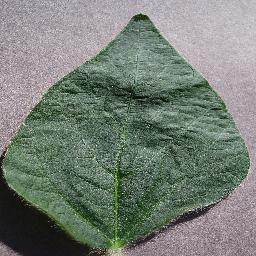
Label: Soybean___healthy